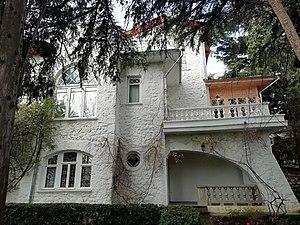
La Datcha Blanche est la maison qu'Anton Tchekhov construisit à Yalta, en Crimée, et dans laquelle il écrit quelques-unes de ses plus grandes œuvres. C'est maintenant son musée littéraire.